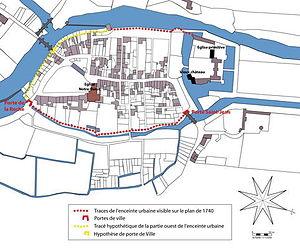
Traces de l'enceinte urbaine de Saint-Loup au Moyen Âge.